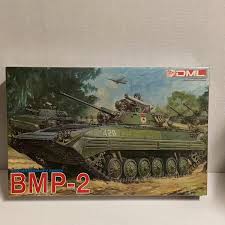
Label: BMP